EF5 drought

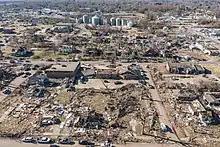
Damage to downtown Mayfield, Kentucky following the 2021 EF4 tornado

Since 2013, the United States has experienced a record lack of tornadoes that have been rated EF5 on the Enhanced Fujita Scale by the National Weather Service. This period, which has been dubbed the EF5 drought or EF5 gap by some media outlets, is the longest drought of tornadoes rated F5 or EF5 in recorded history. The drought began following the 2013 Moore tornado, the last known EF5 tornado, occurring on May 20, 2013. Several tornadoes since then have subsequently been rated as high-end EF4s, with many of these ratings attracting significant controversy, a notable example being the 2014 Mayflower–Vilonia tornado. The drought has led to questioning whether the Enhanced Fujita scale is an effective way to rate tornadoes, and a 2025 study found that the drought has had a 0.3% chance of running for as long as it has. As of , the drought of officially-rated EF5 tornadoes is ongoing, currently spanning over 4,000 days.